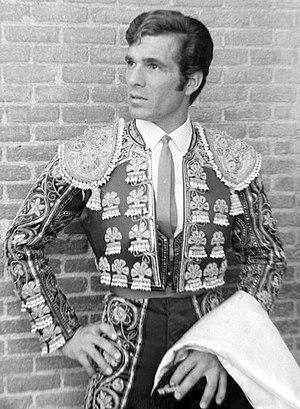
José Mata, né le 23 juillet 1937 à Las Tricias, commune de Garafía, mort à Madrid le 27 juillet 1971, était un matador espagnol.